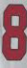
Number: 8